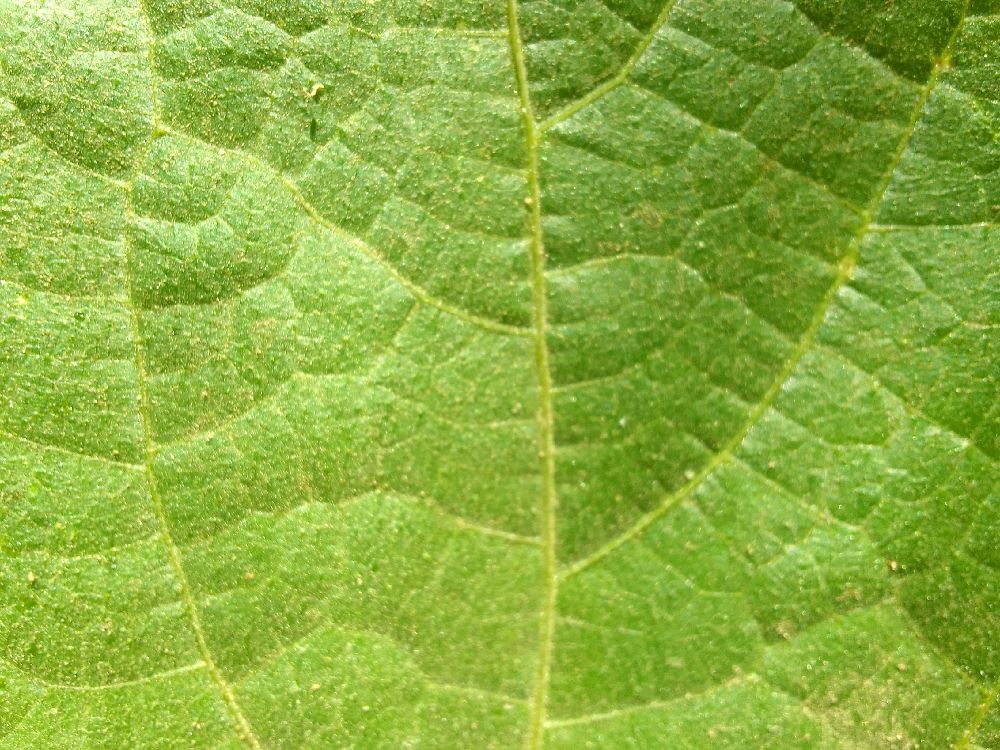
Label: healthy